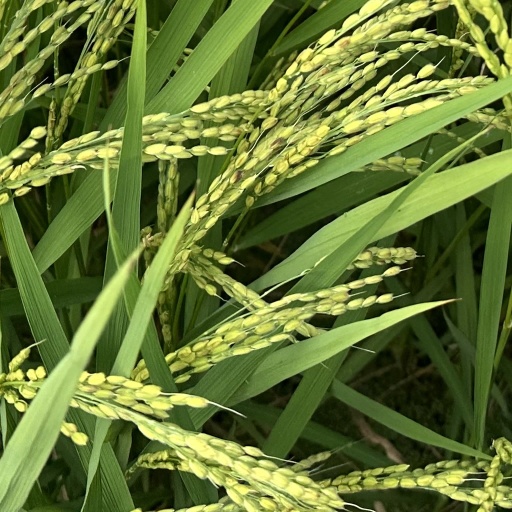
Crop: rice